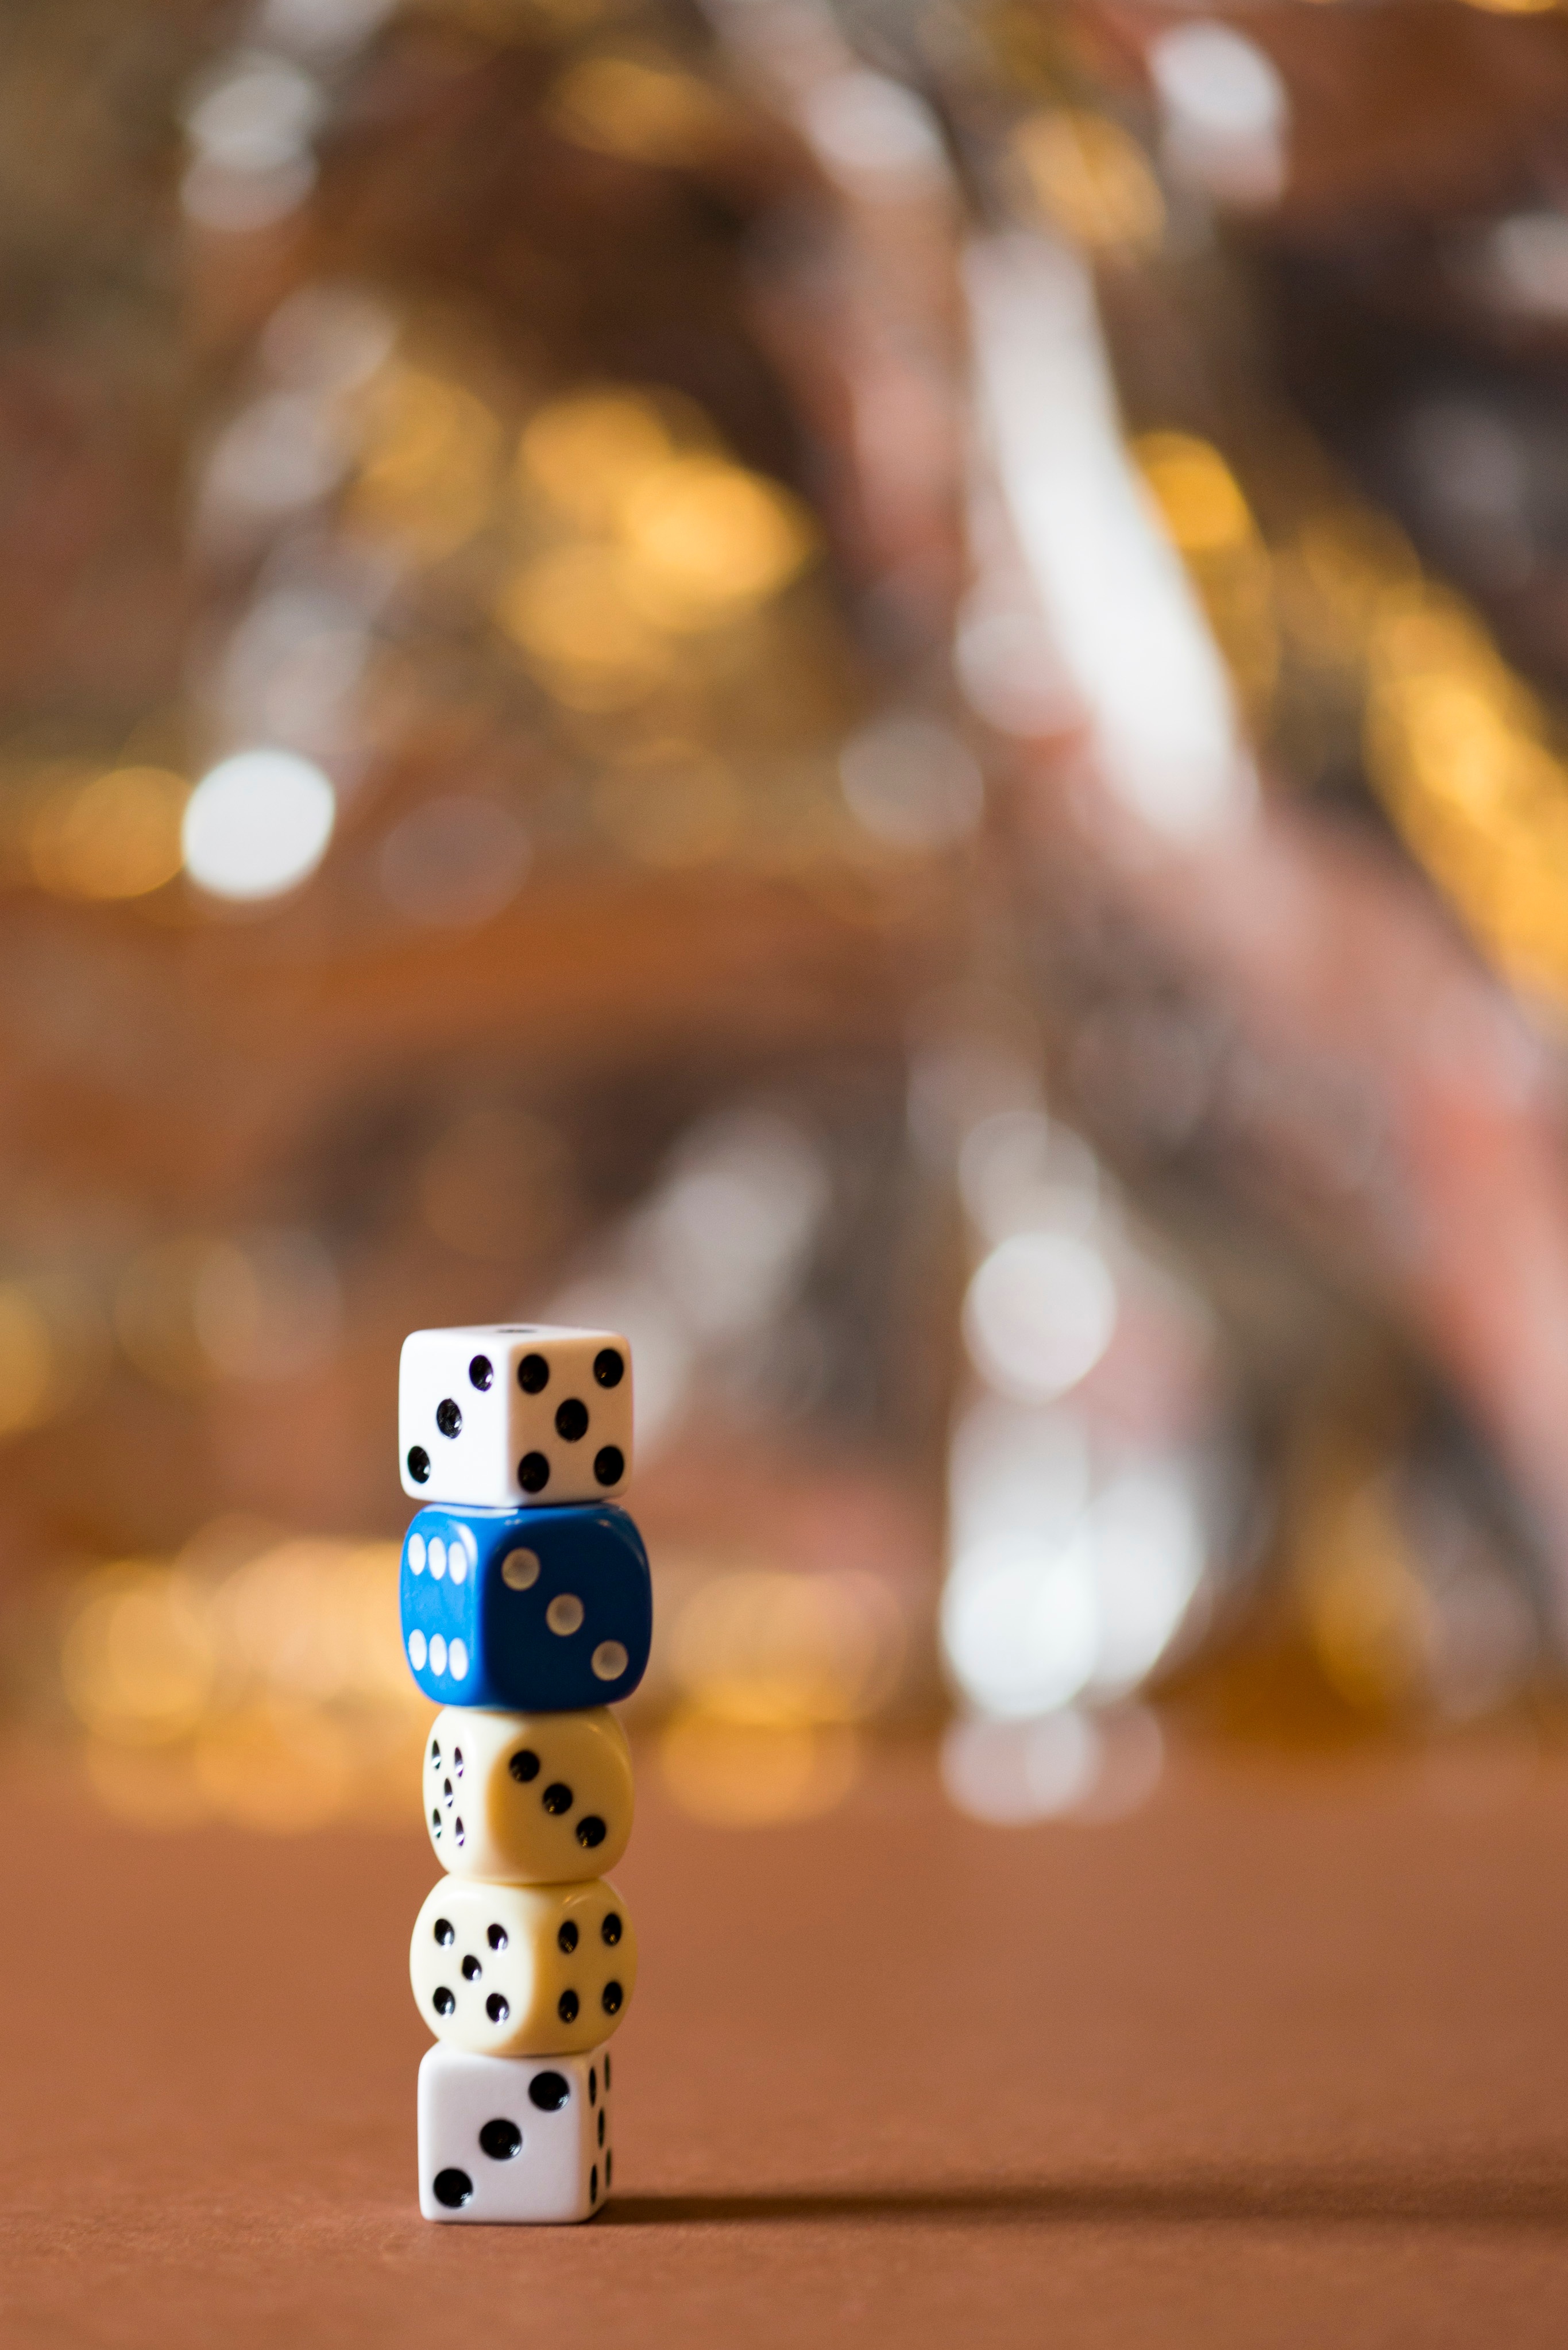
color, yellow, close up, sports, games, macro photography, indoor games and sports, tabletop game